Sinangag
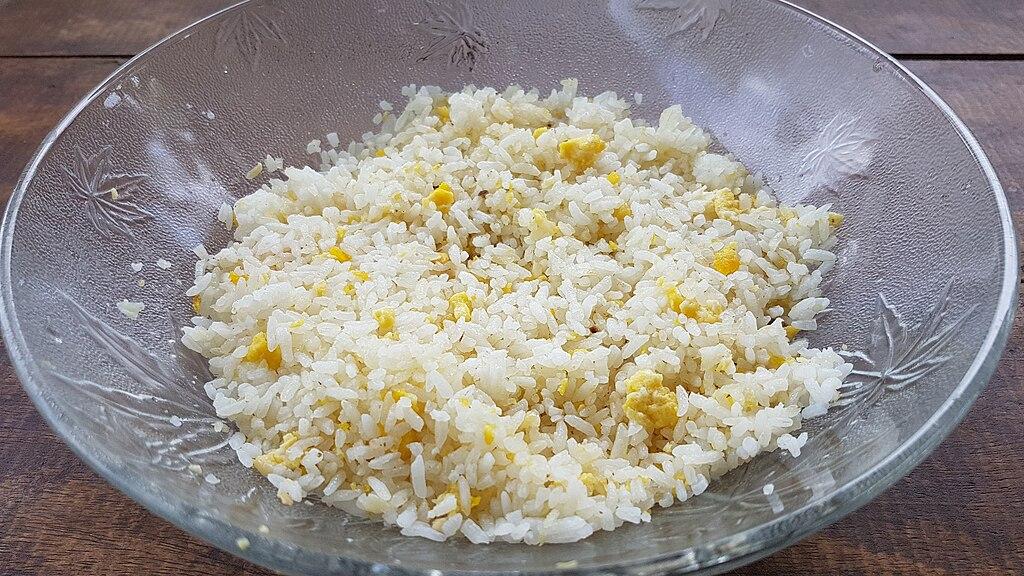
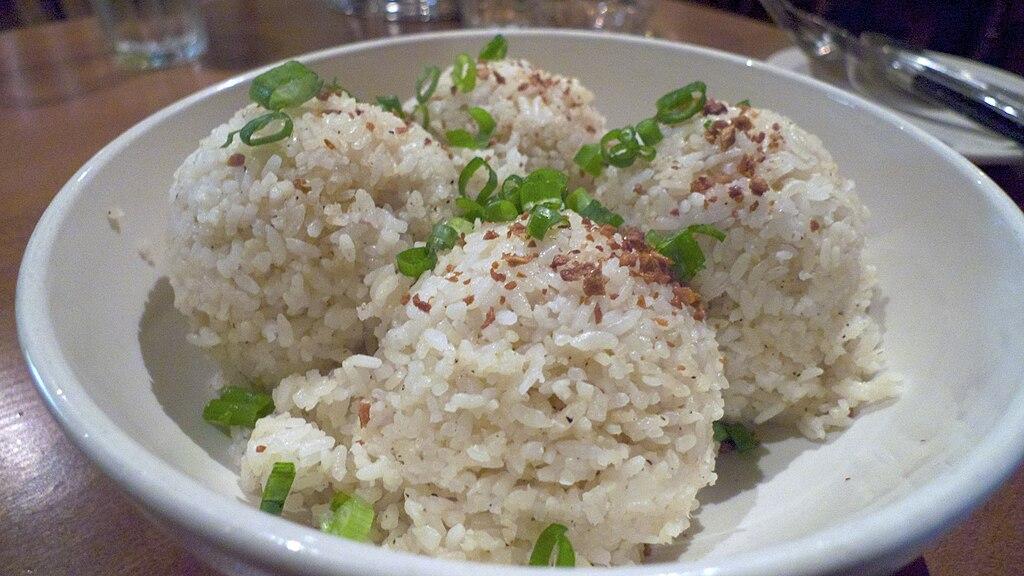
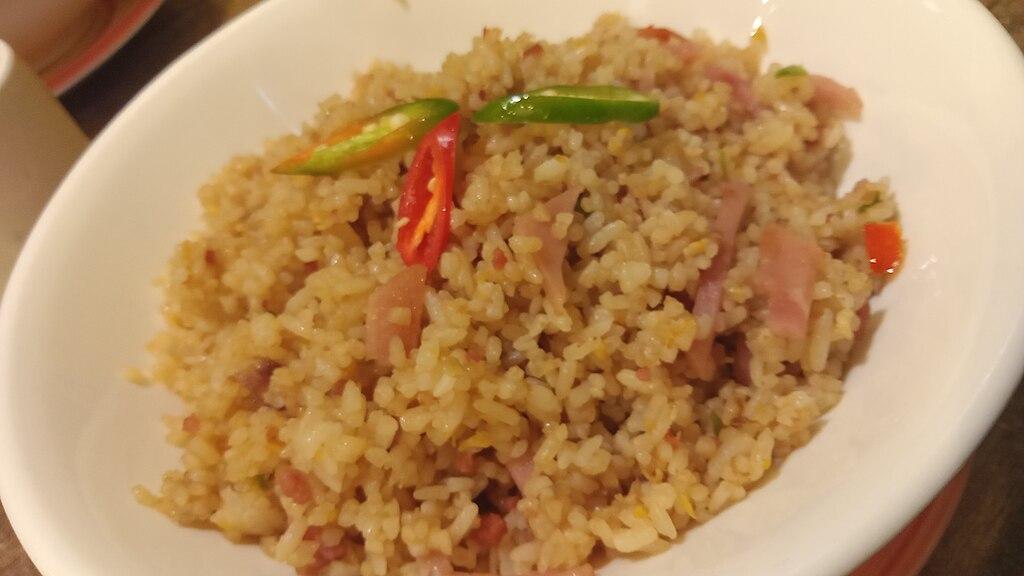
Also known as:
bcl - Central Bikol: Sinanlag
bn - Bangla: সিননগাগ
ceb - Cebuano: Sinangag
jv - Javanese: Sinangág
th - Thai: ซีนางัก
tl - Tagalog: Sinangag
vi - Vietnamese: Sinangag
Category: rice (fried rice)
Cuisine: Filipino
Associated cuisines: Filipino
Area: Philippines, Indonesia, Malaysia, Singapore
Countries: Philippines, Indonesia, Malaysia, Singapore
Region: South Eastern Asia, , , ,
The dish is fried rice stir-fried with garlic, using preferably stale rice for a firmer texture. It is garnished with toasted garlic, rock salt, black pepper, and sometimes chopped scallions. The rice grains are ideally loose and not stuck together.